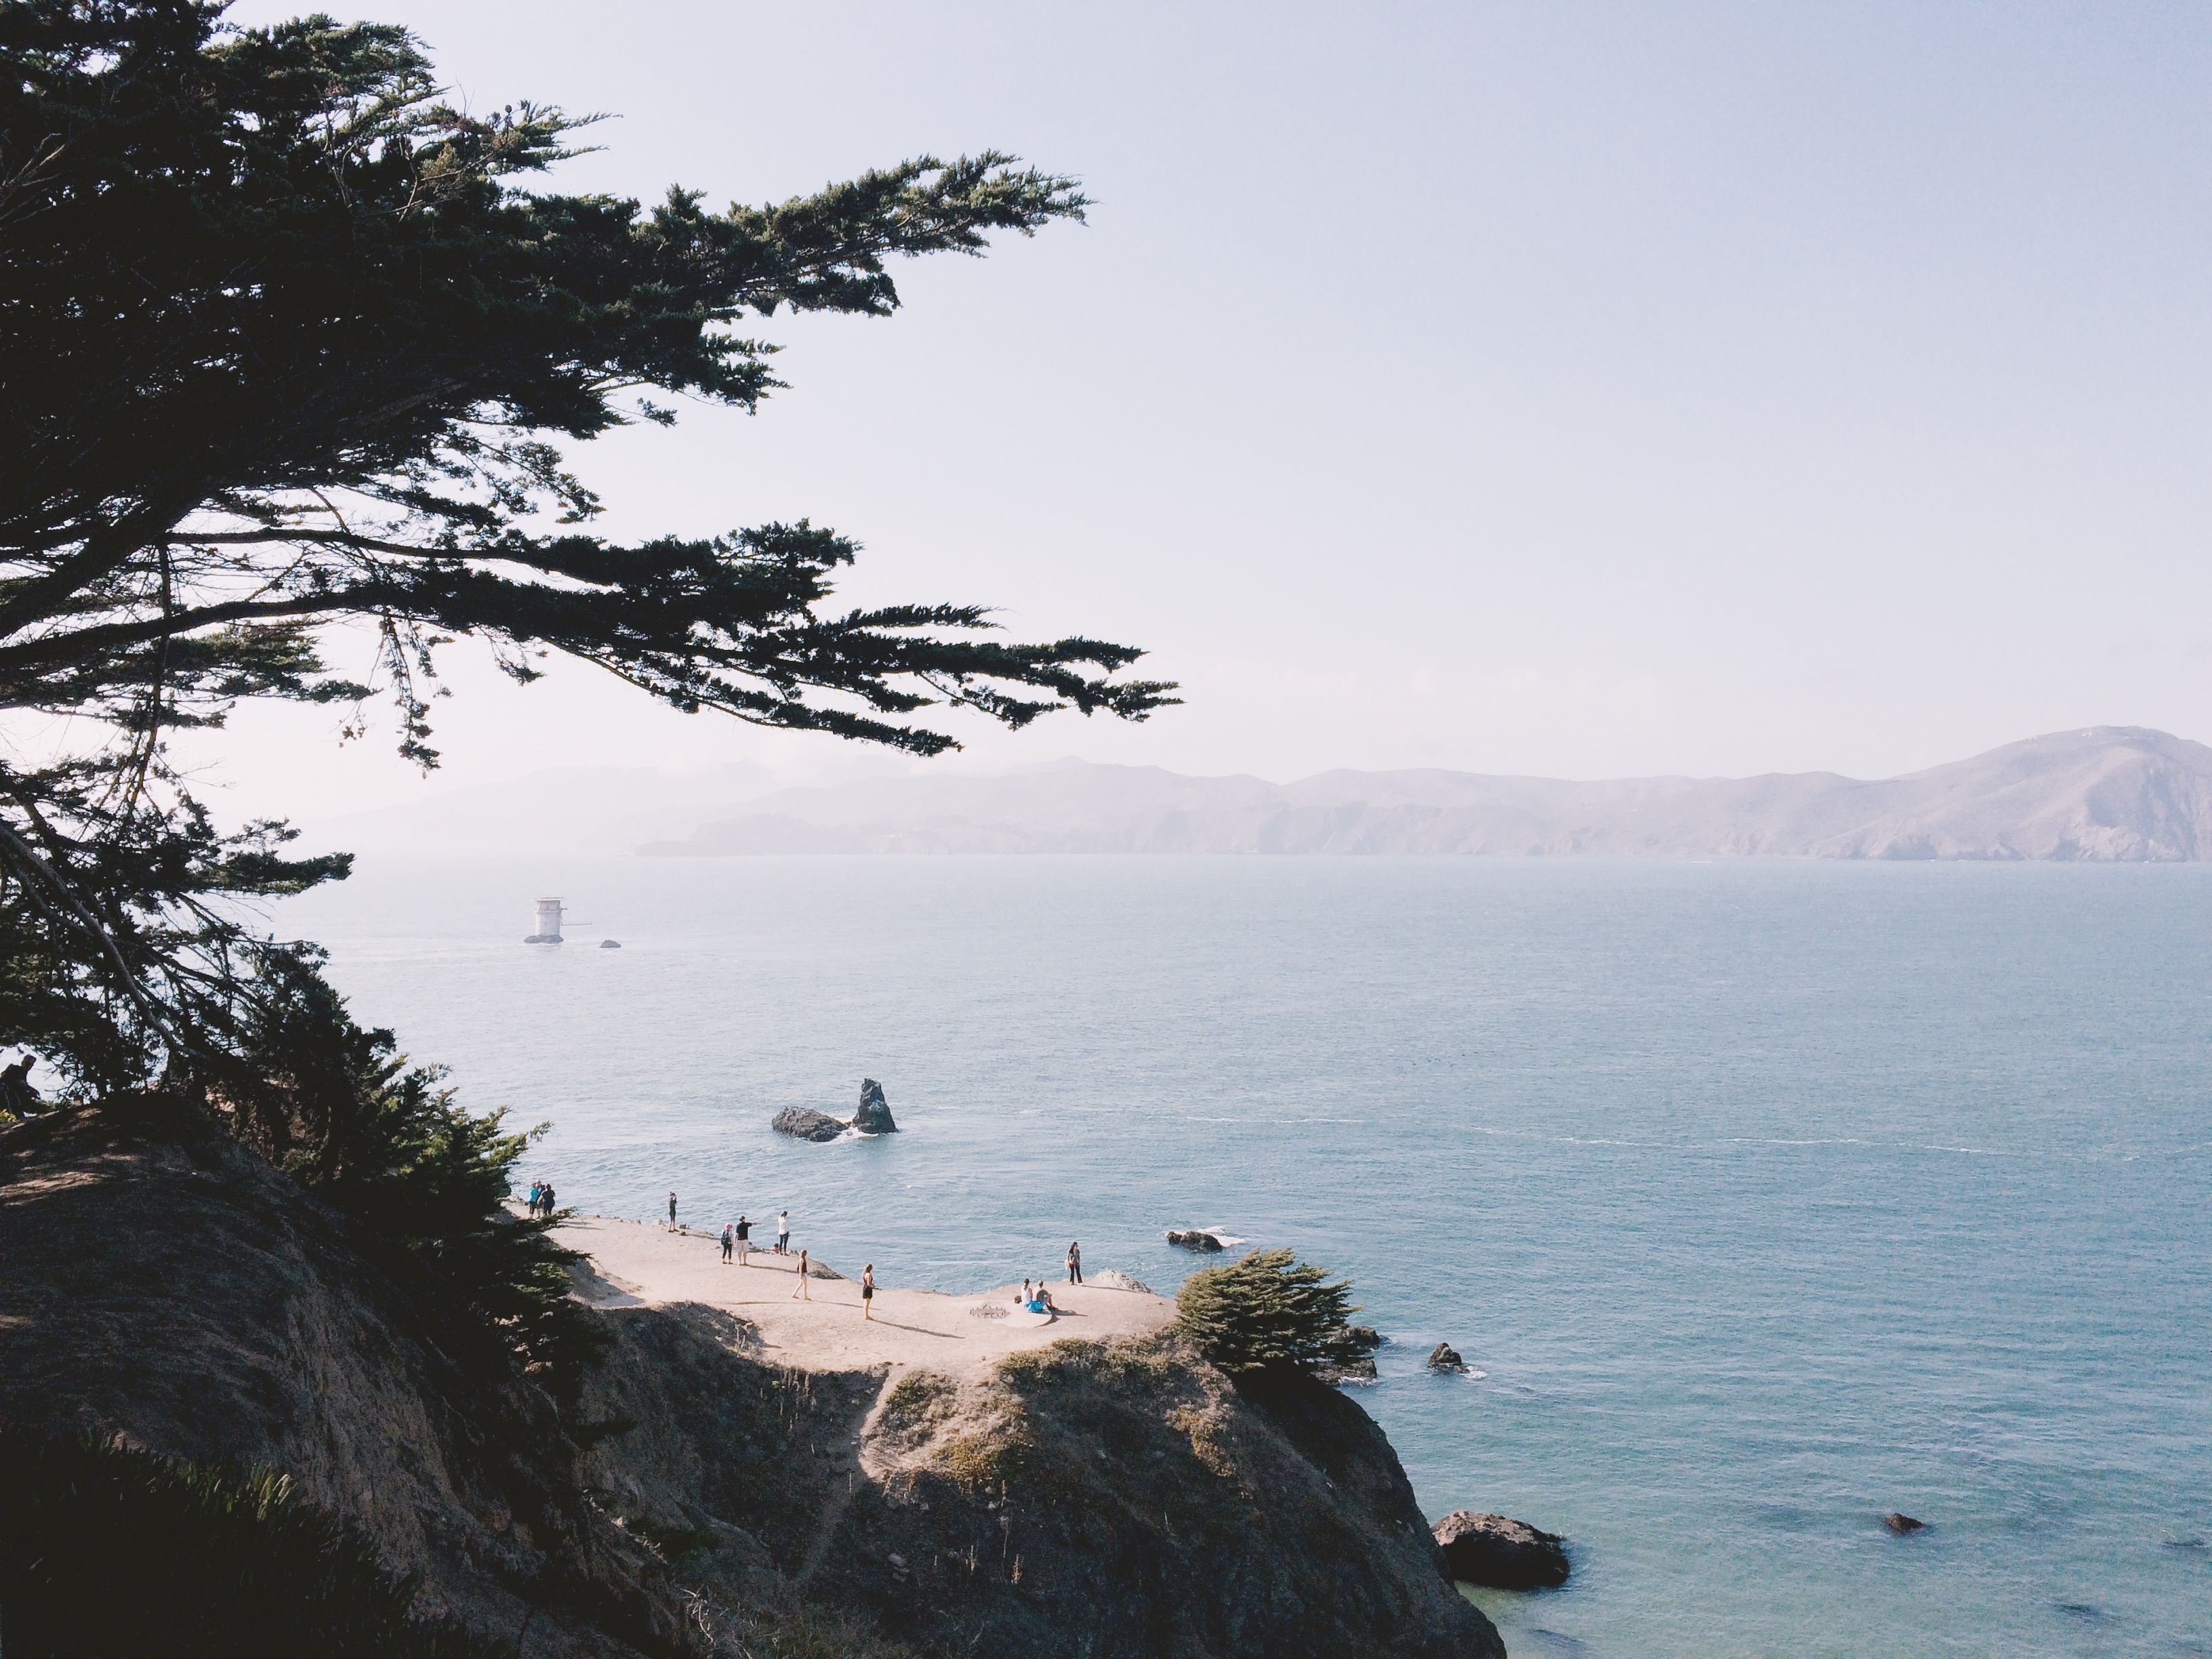
beach, sea, coast, tree, water, nature, rock, ocean, morning, shore, wave, lake, cliff, bay, terrain, body of water, cape, landform, atmospheric phenomenon